Biratnagar

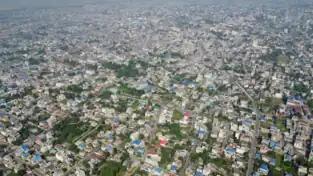
Aerial View of Biratnagar, Eastern Nepal

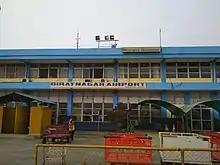

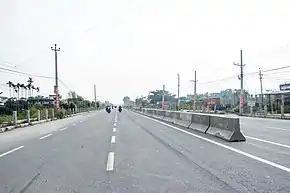

Biratnagar is a metropolitan city in Nepal, which serves as the capital of Koshi Province. With a Metropolitan Urban Agglomeration population of 244,750 as per the 2021 census, it is the largest city and fastest growing city in the province and also the headquarters of Morang district. As per the preliminary report of 2022 Nepal census, Biratnagar Metropolitan has an estimated city population of 243,927 excluding the suburban areas which are now very well connected to the old town. It is the administrative center of the "Greater Birat Development Area" which incorporates the cities of Biratnagar and its suburbs and towns of-Itahari-Gothgau-Biratchowk-Dharan primarily located on the Koshi Highway in Eastern Nepal, with an estimated total urban agglomerated population of 804,300 people in 159,332 households including the town of Ithari. Biratnagar is located east of the capital, Kathmandu, and north of the bordering town of Jogbani in the Indian state of Bihar which is very well connected through Rani Path (Old Highway) and Koshi Path (New Highway). It is one of the major entry point in Nepal for Businessmen as well as Tourists who come to visit Nepal for various purposes. A customs duty is required to be paid for Indian vehicles in Nepal and vice versa.